Shamil Gasanov

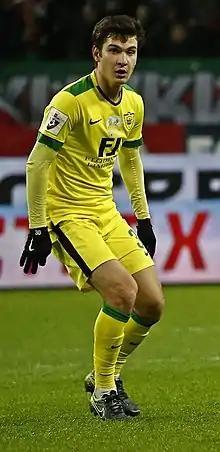
Gasanov with Anzhi Makhachkala in 2016

Shamil Askhabovich Gasanov (born 30 July 1993) is a Russian football player who plays as a centre back for Legion Makhachkala.